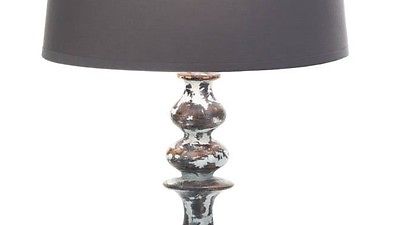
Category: lamp